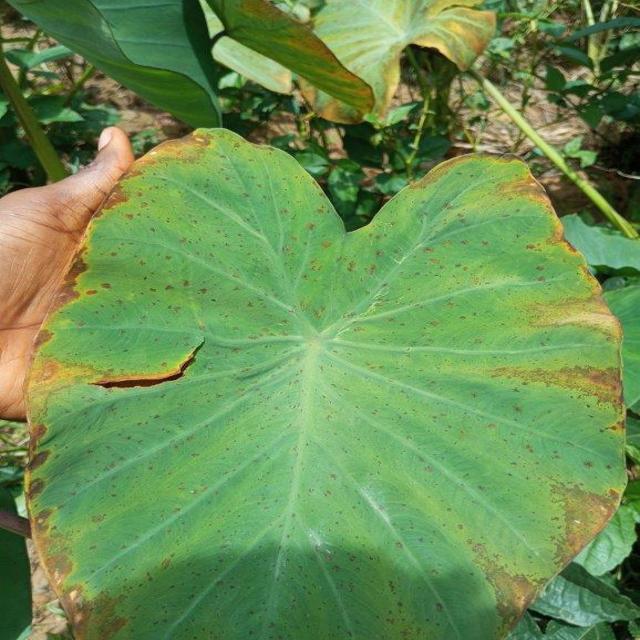
Label: Mid_Blight